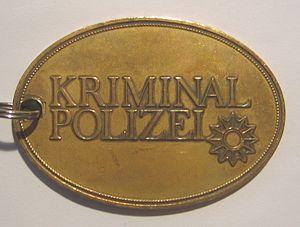
La Kriminalpolizei, Kripo en abrégé, est la désignation commune en langue allemande des forces de police chargées d'enquête en matière de crime dans chacun des pays suivants : l’Allemagne, l’Autriche et la Suisse.
La Kriminalpolizei, Kripo en abrégé, est la désignation commune en langue allemande des forces de police chargées d'enquête en matière de crime dans chacun des pays suivants : l’Allemagne, l’Autriche et la Suisse.